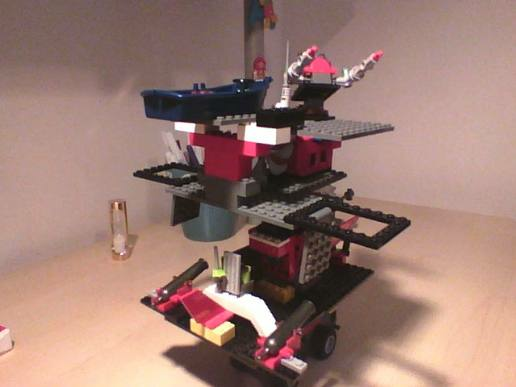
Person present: No